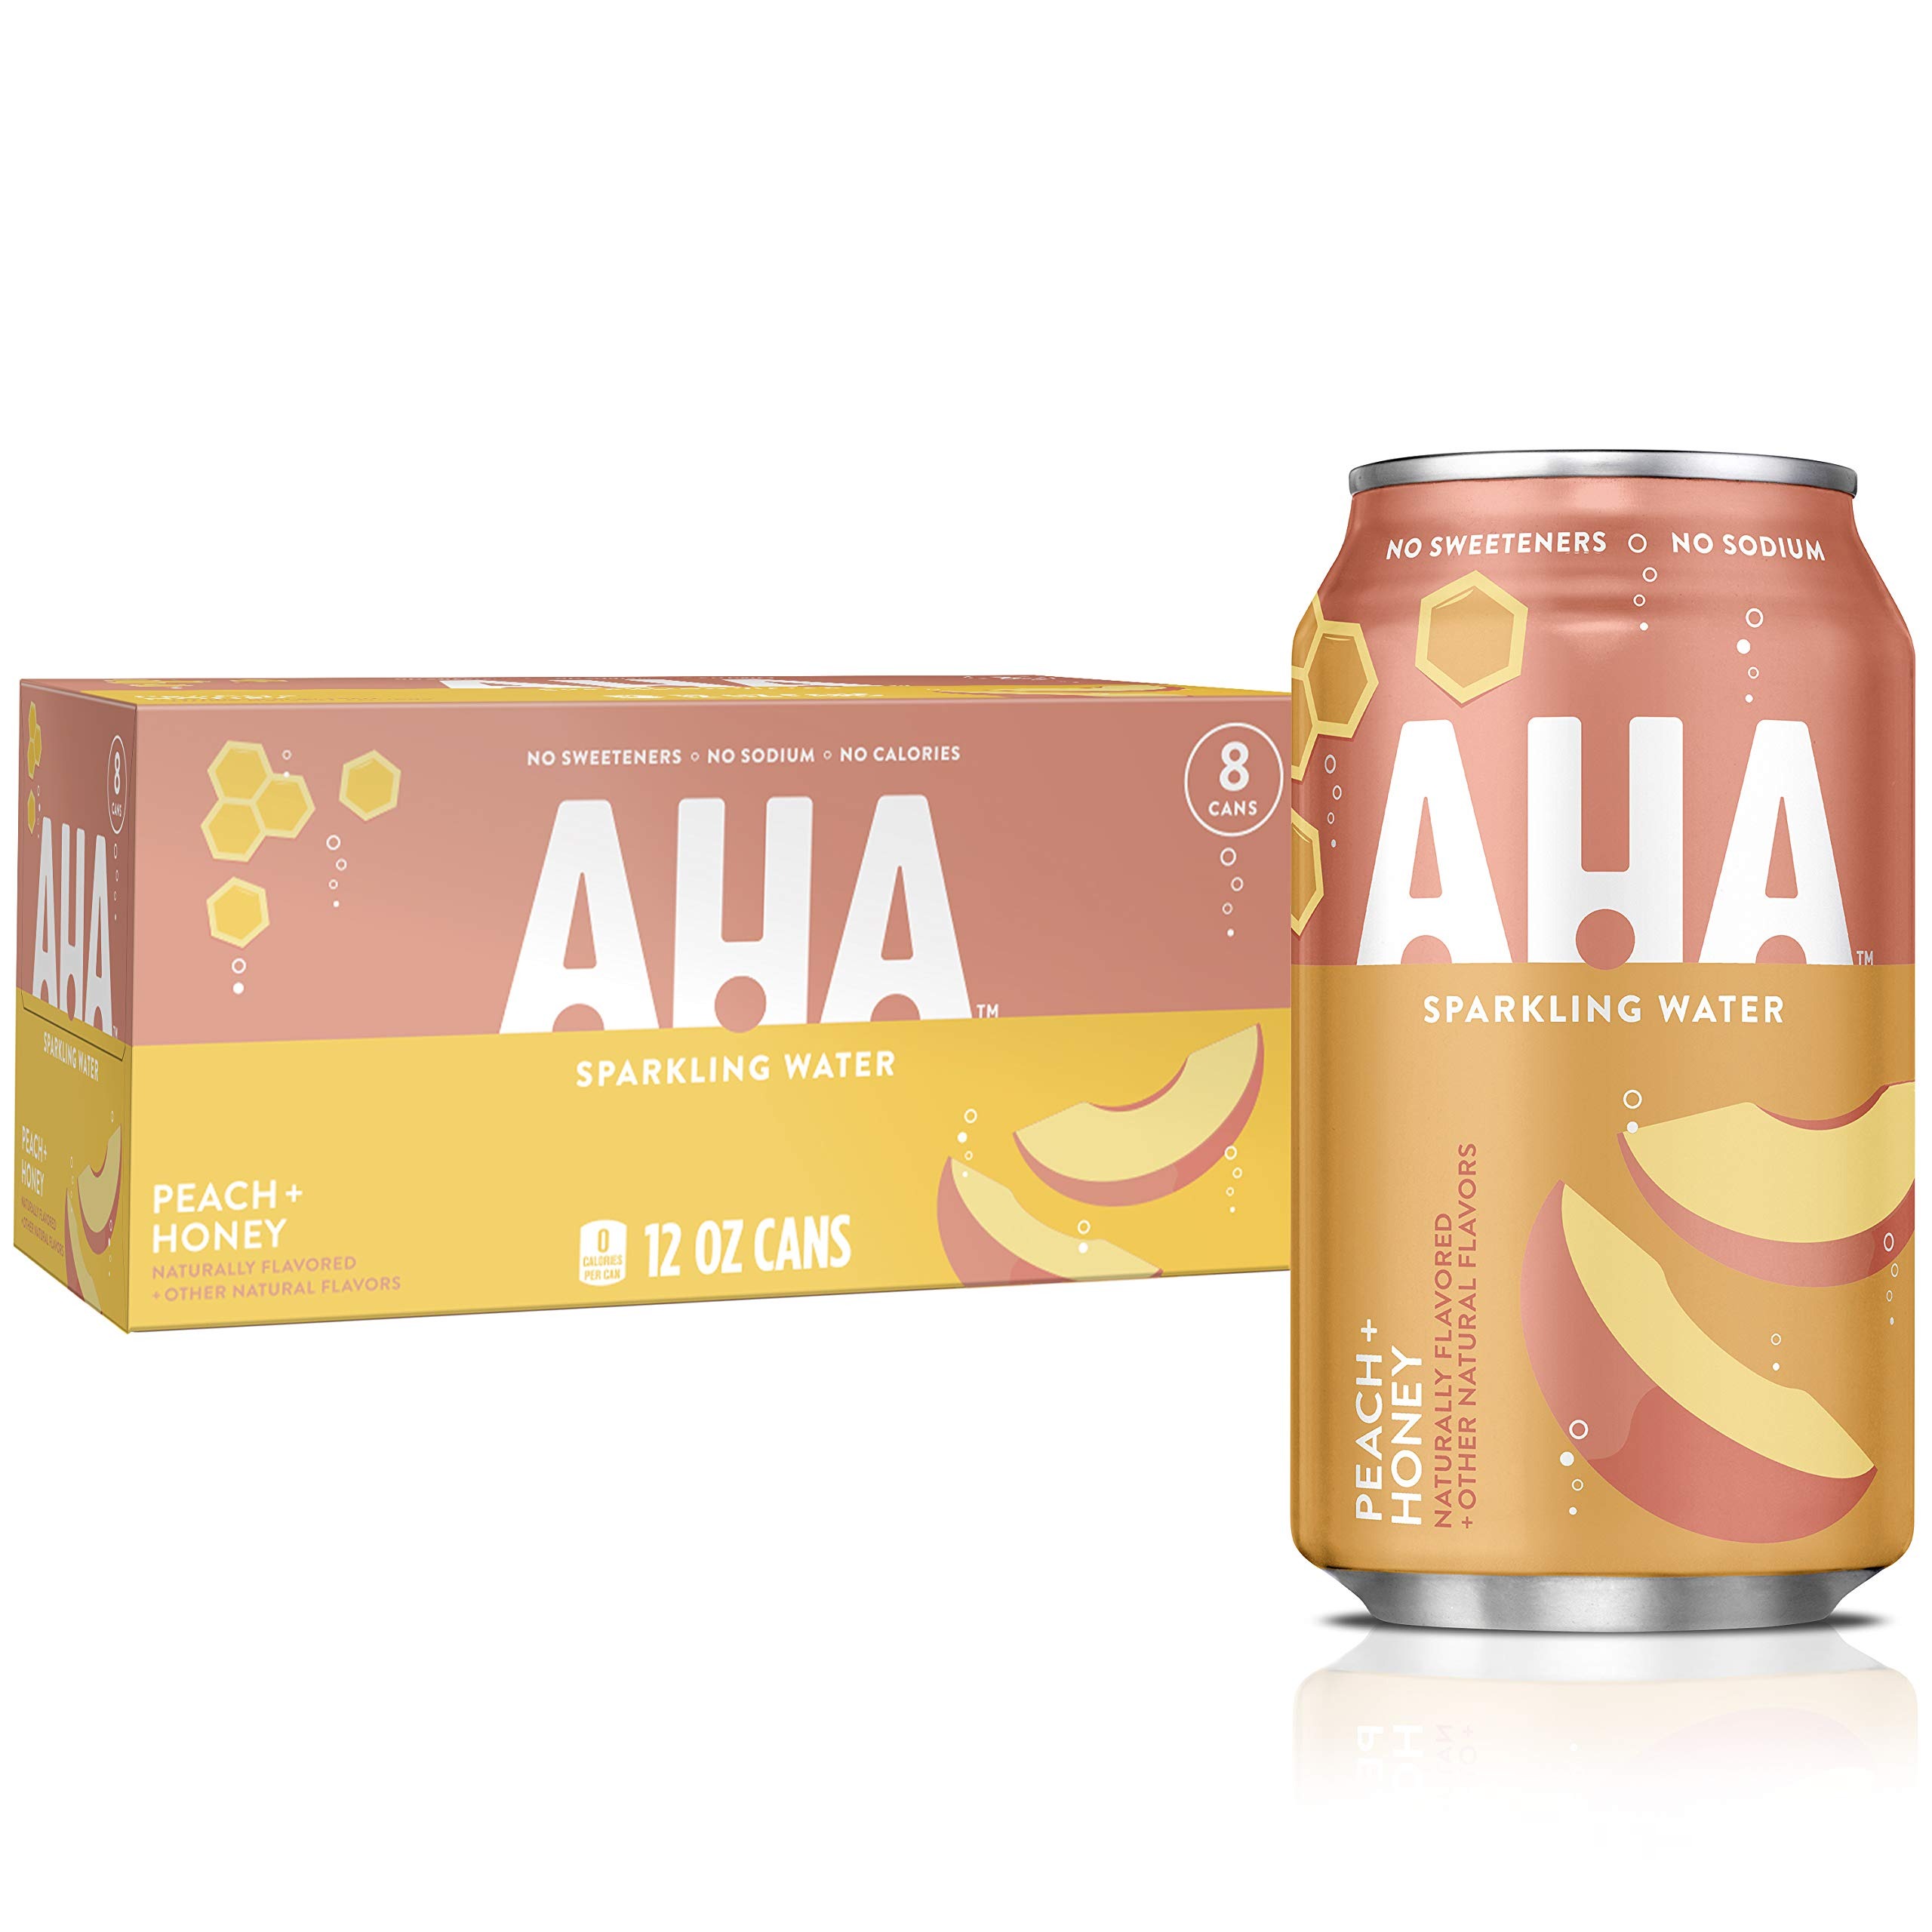
Item Name: AHA Sparkling Water, Peach Honey Flavored Water, Zero Calories, Sodium Free, No Sweeteners, 12 fl oz, 8 Pack
Bullet Point 1: Try the renewing taste of aha peach + honey sparkling water
Bullet Point 2: Whether you call it seltzer, carbonated water, or fizzy beverage, aha’s bold flavor pairings offer a unique sparkling water experience that will satisfy your thirst
Bullet Point 3: No sodium, no sweeteners, no calories
Bullet Point 4: 12 fl oz per can
Bullet Point 5: One of eight unique flavor duos
Value: 96.0
Unit: Fl Oz

Price: 23.99